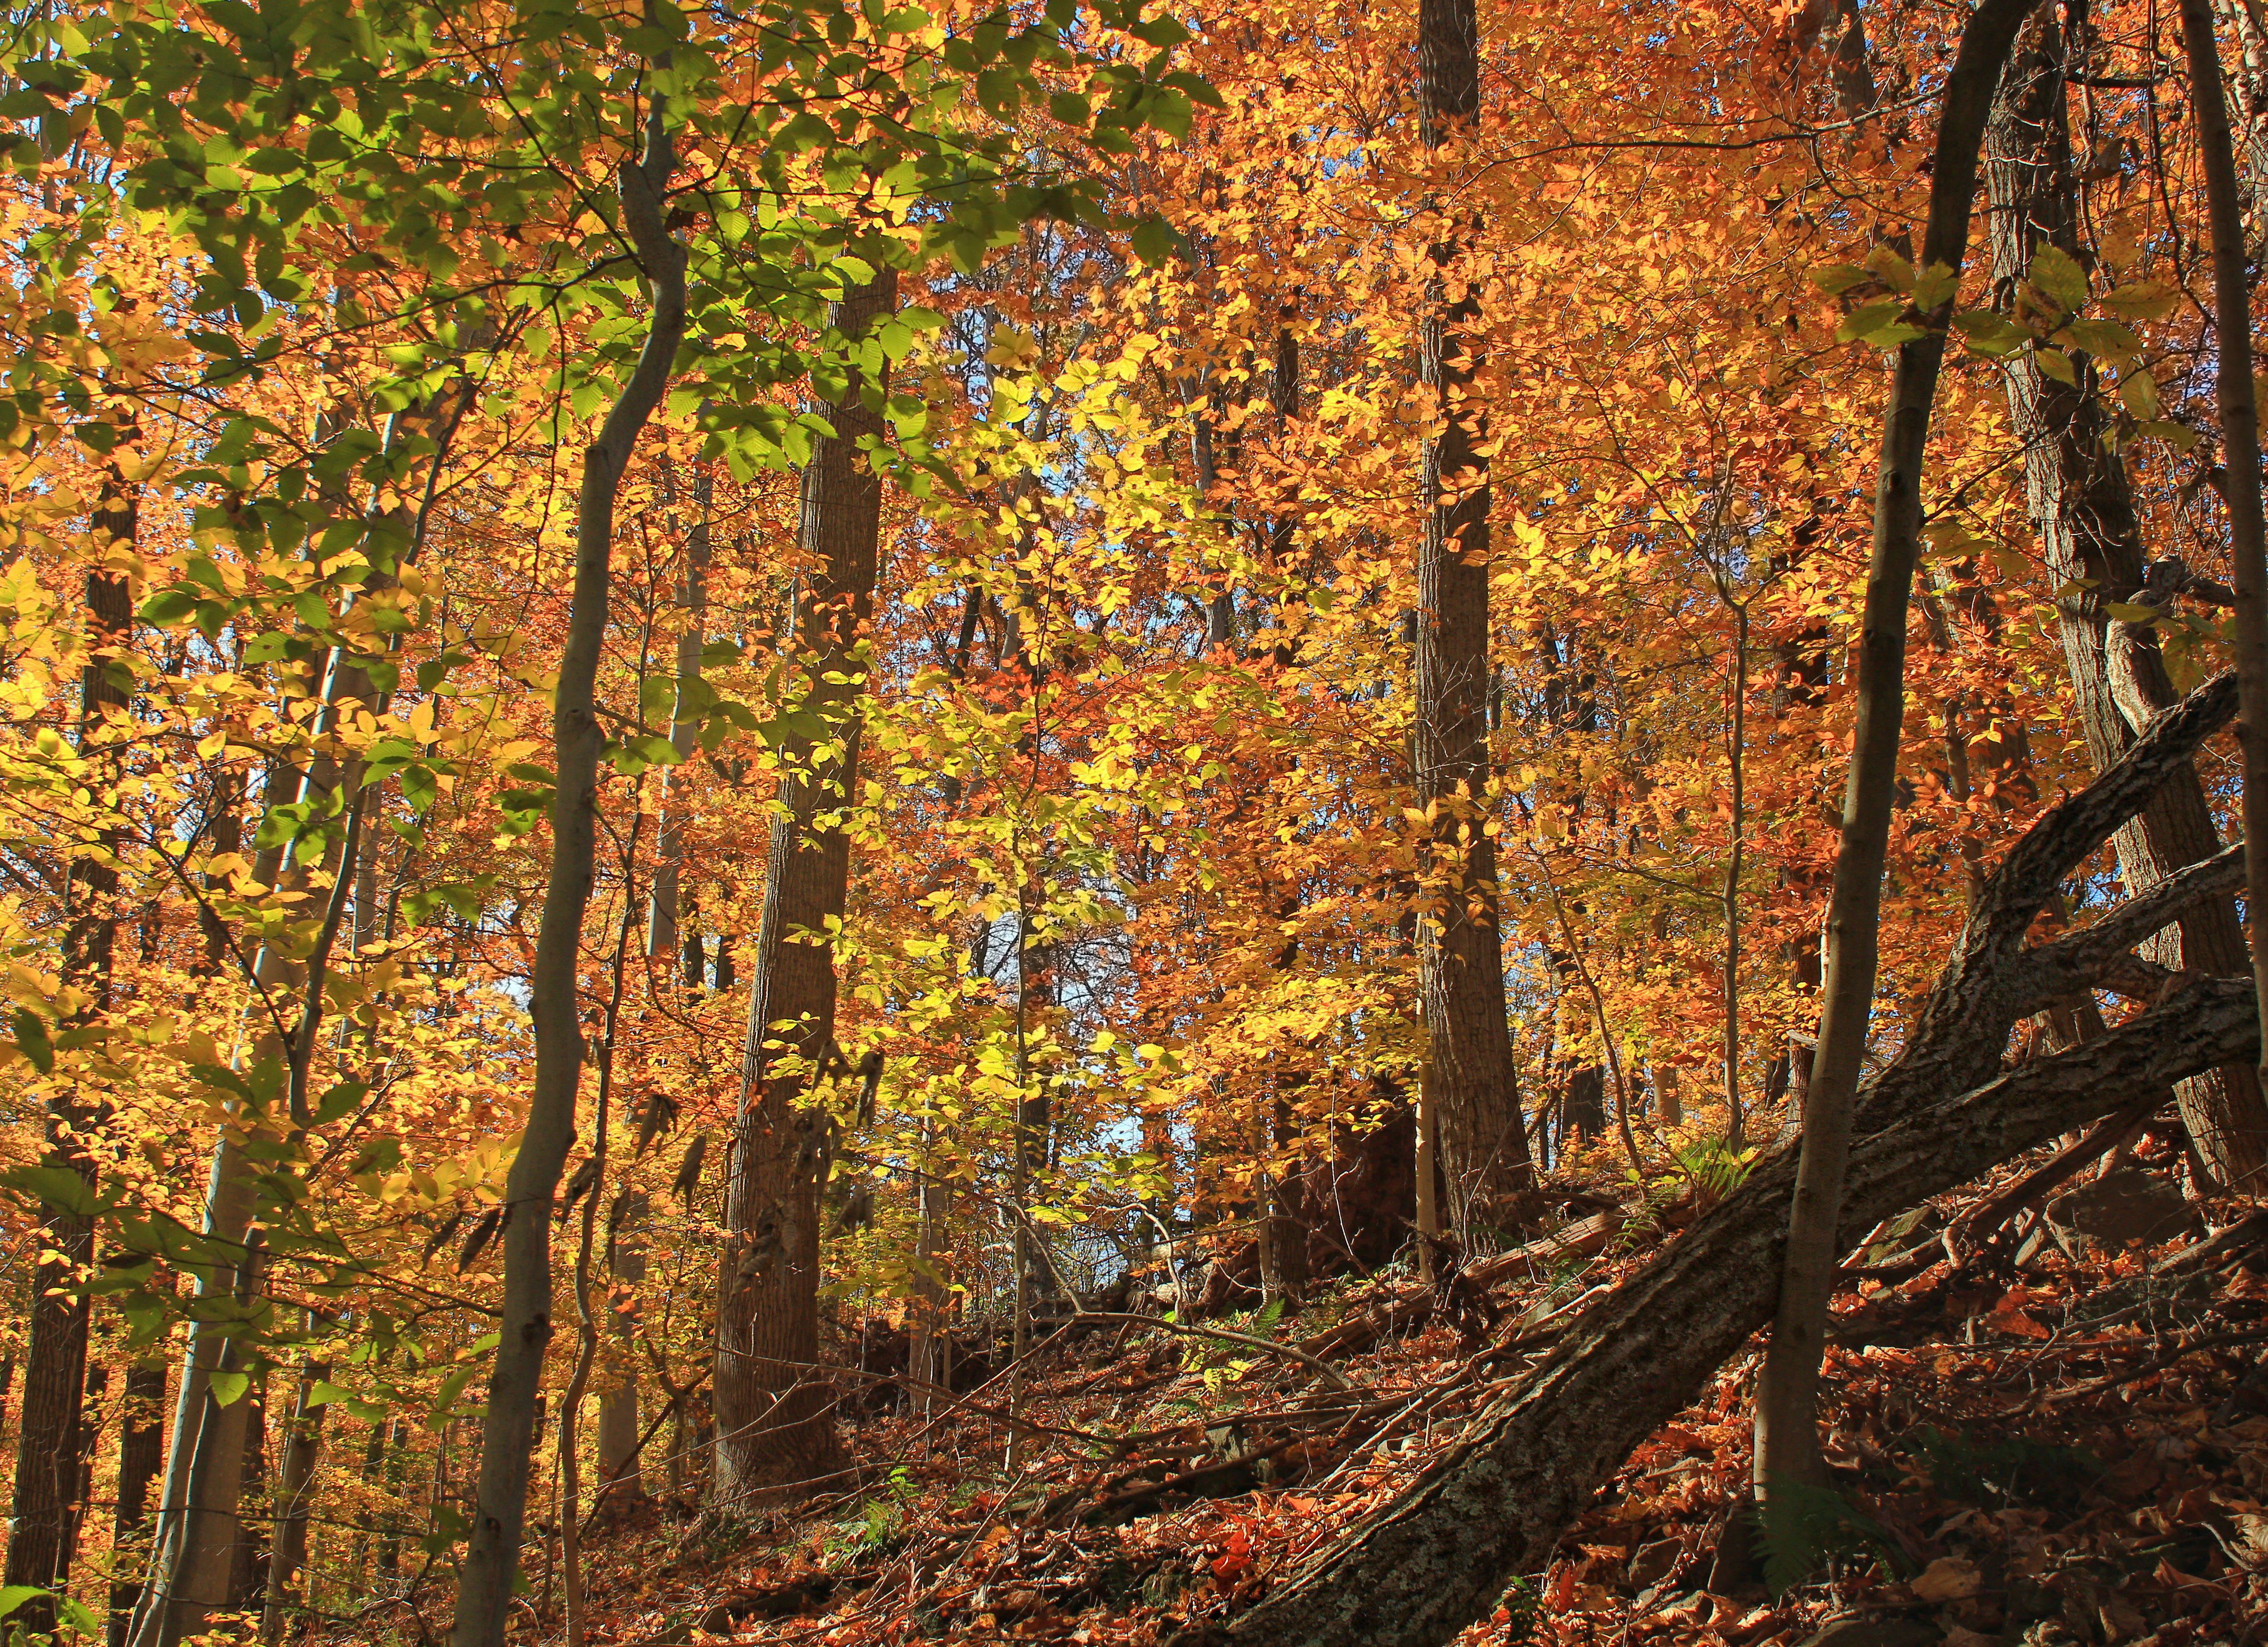
tree, nature, forest, branch, sunlight, leaf, foliage, autumn, season, trees, creativecommons, cool image, logs, branches, deciduous, understory, pennsylvania, leaflitter, williampennstateforest, buckscounty, woodland, habitat, i, ecosystem, natural environment, woody plant, temperate broadleaf and mixed forest